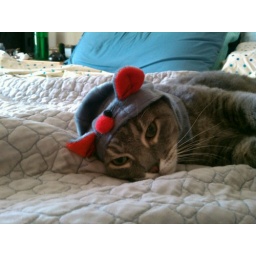
cat in mouse clothing